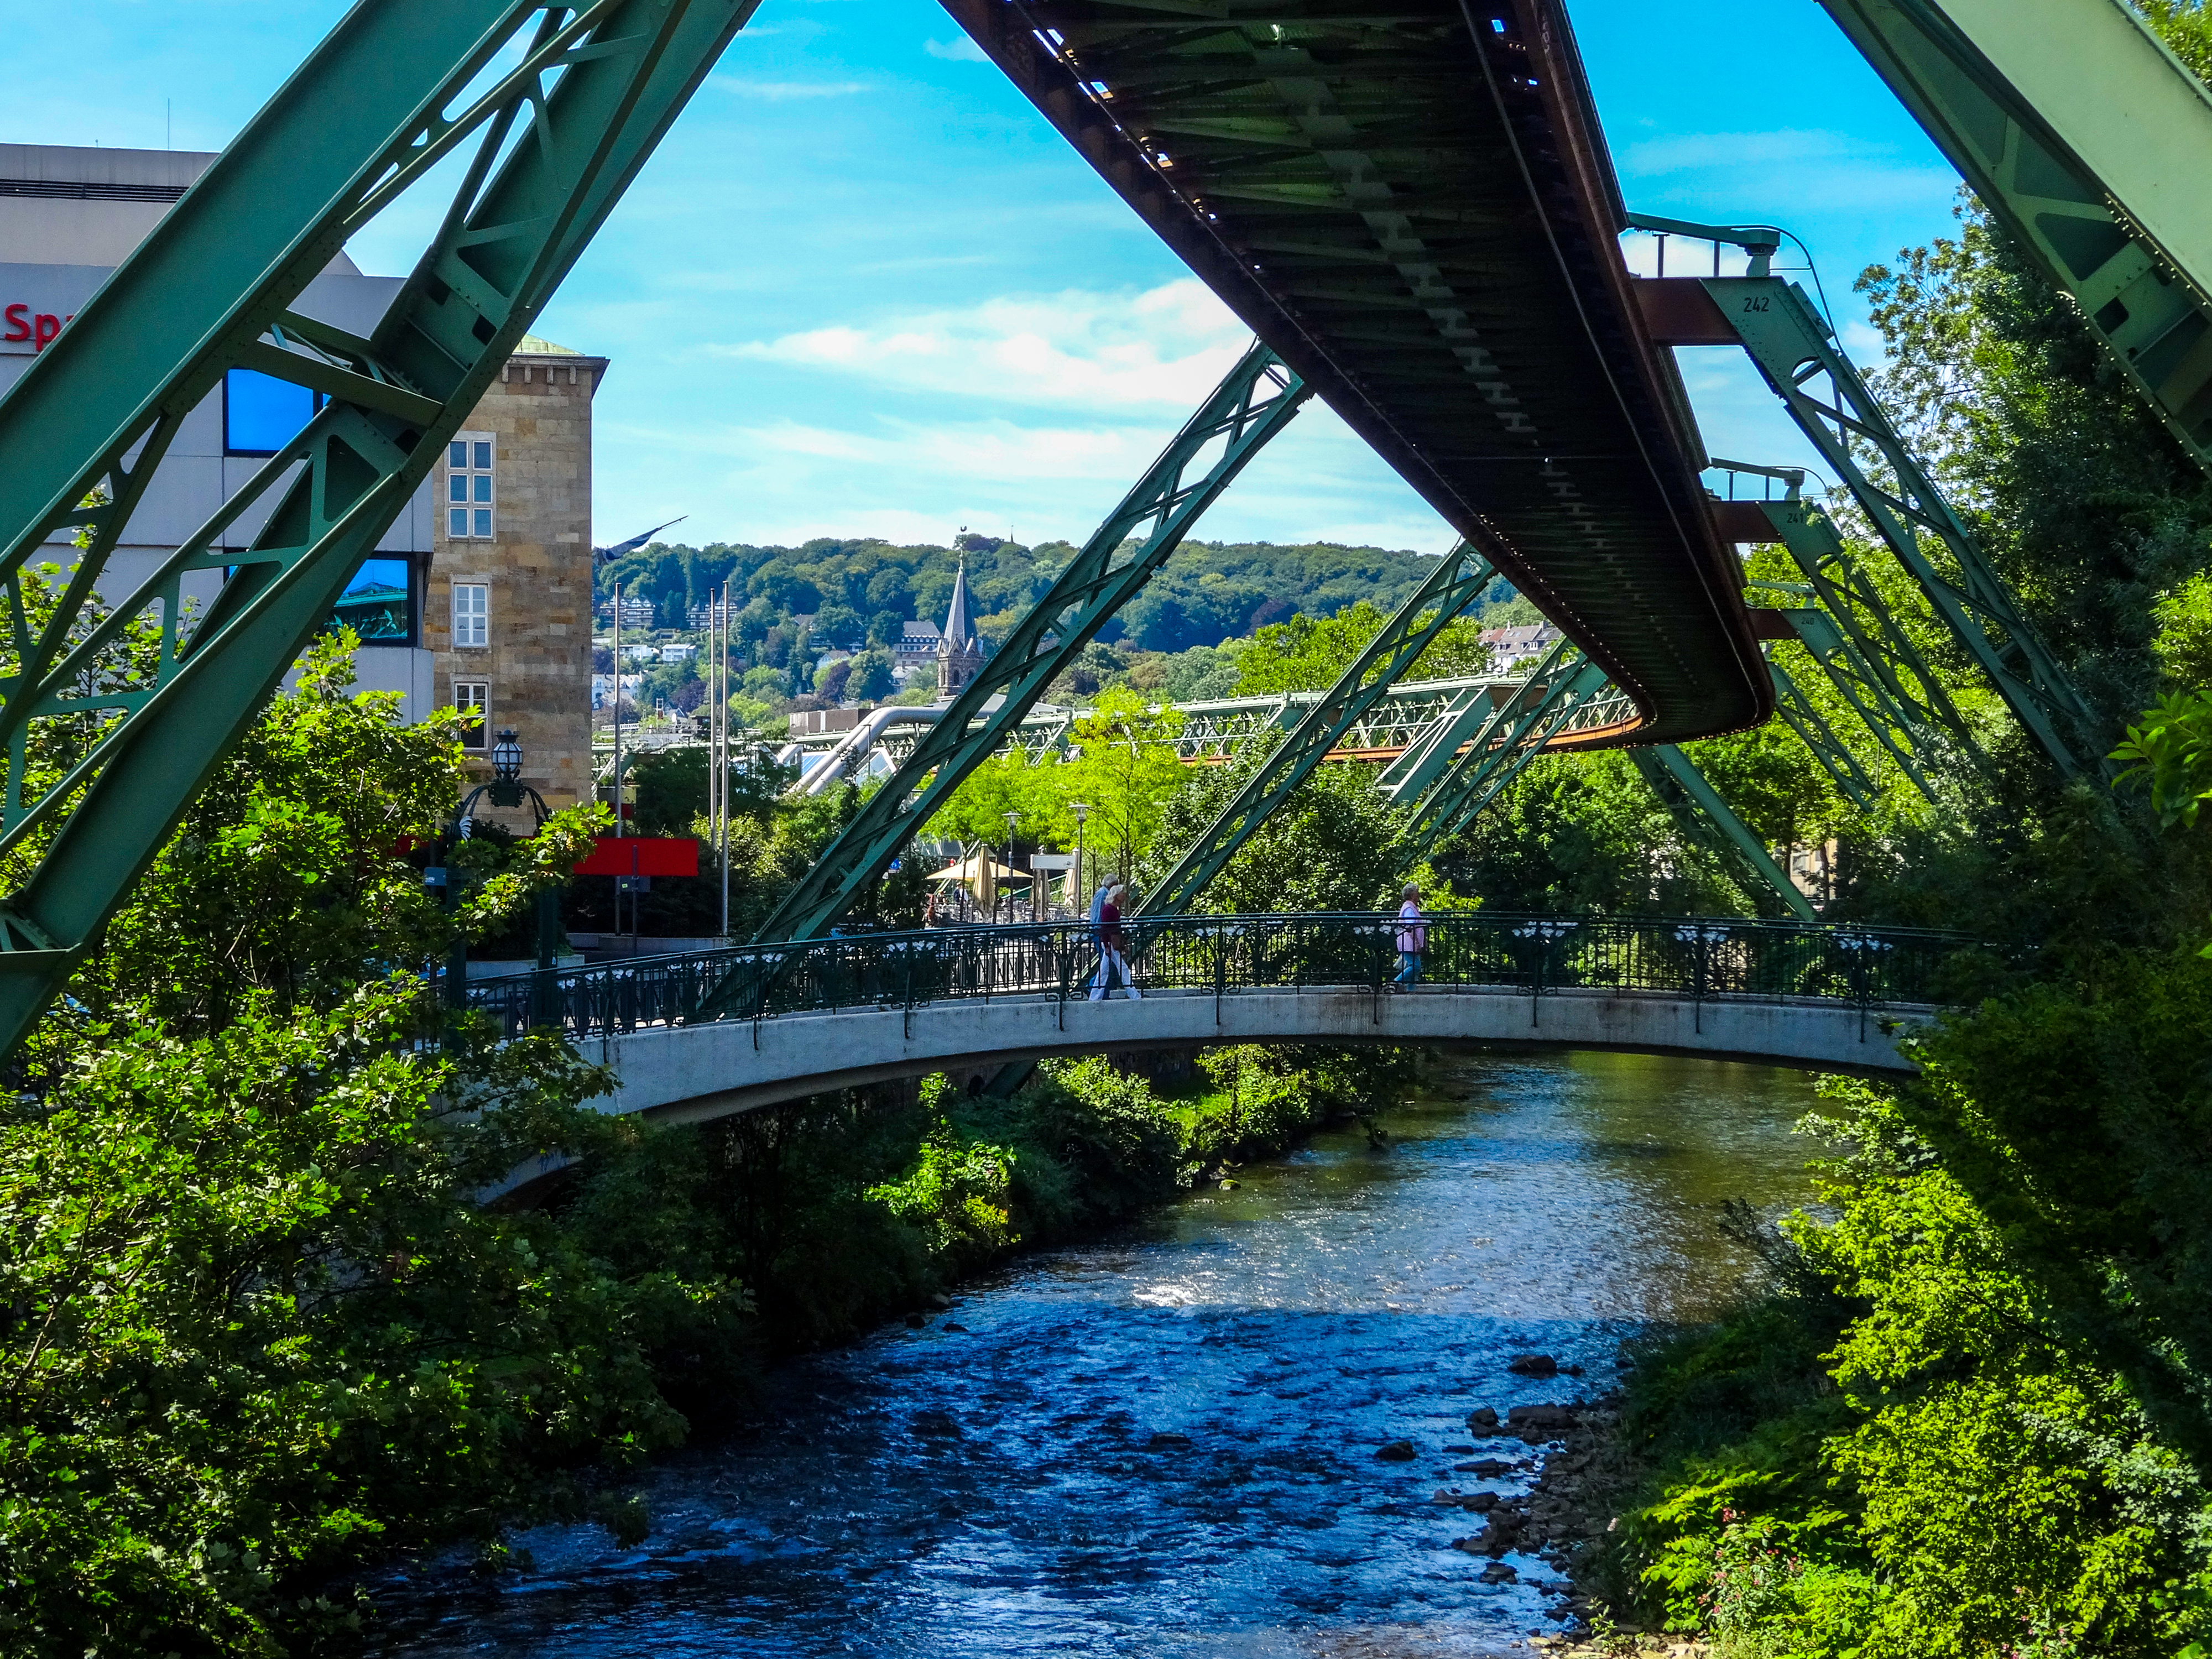
wuppertal, schwebebahn, technology, rail, germany, wupper, vehicle, sky, trees, cityscape, bridge, water, plant, building, nature, architecture, tree, tied arch bridge, girder bridge, cloud, lake, truss bridge, landmark, waterway, city, suspension bridge, landscape, metropolitan area, beam bridge, arch bridge, metal, urban design, natural landscape, box girder bridge, cantilever bridge, overpass, channel, cable stayed bridge, nonbuilding structure, concrete bridge, canal, road, reflection, fixed link, symmetry, steel, town, beam, tower block, leisure, mixed use, bailey bridge, tourist attraction, transport, swing bridge, reservoir, extradosed bridge, river, tourism